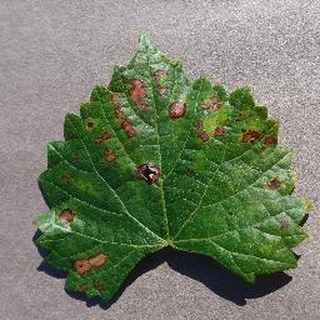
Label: grape_esca_black_measles